Appeal to Reason (newspaper)

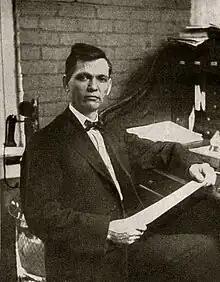
Fred Warren, editor in the early 20th century.

By 1910, the newspaper employed about 60 workers and boasted a "three-deck, straight-line Goss machine that prints four hundred twelve-page papers, in colors, folded, per minute, when desired." The "Appeal" was based out of a building with the dimensions "...eighty by one hundred feet, two stories and basement." In 1910, it had a weekly circulation of 550,000 and a subscription base of 450,000.